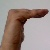
The image shows a hand gesture representing a space in Indian Sign Language.